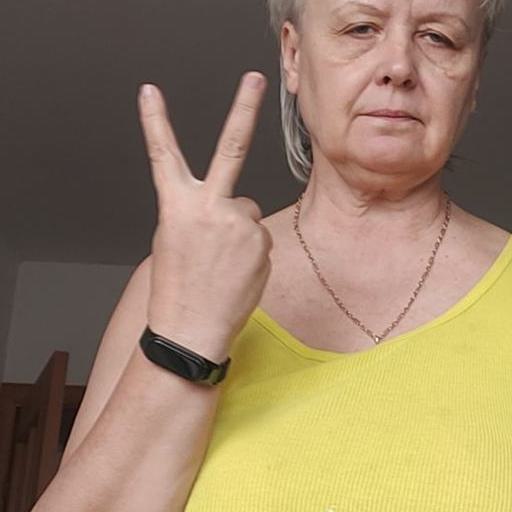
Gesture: peace_inverted